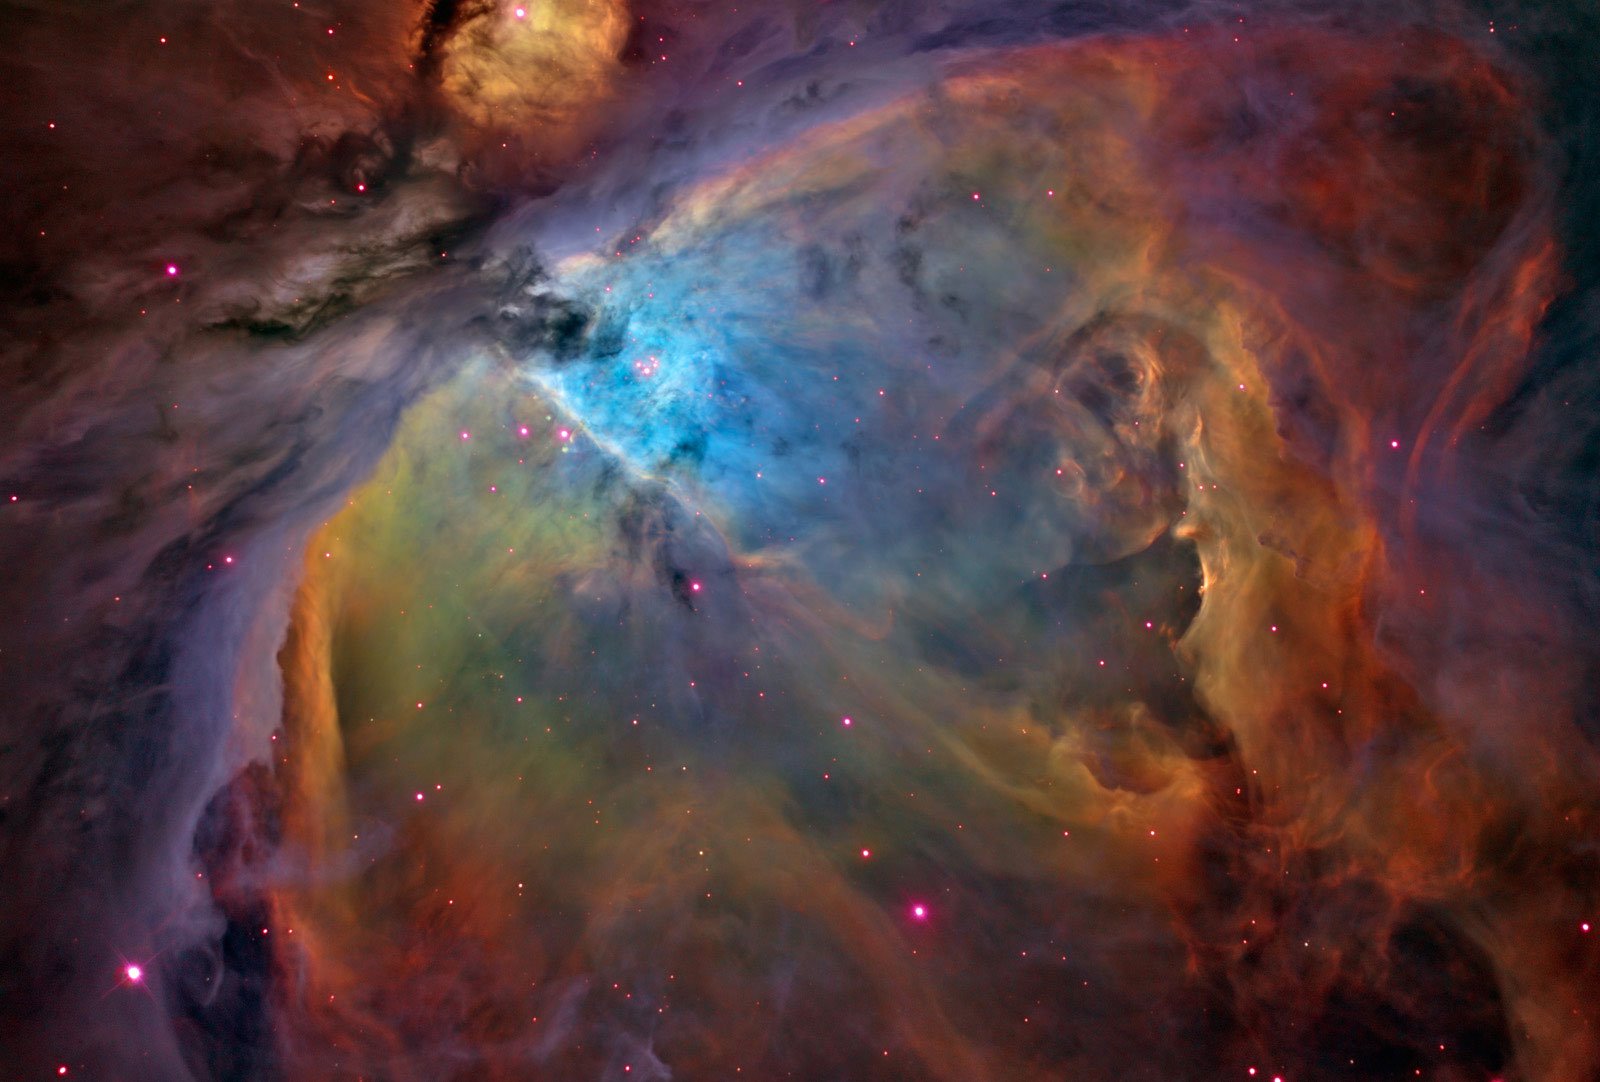
fog, star, atmosphere, color, space, galaxy, explosion, nebula, outer space, farbenspiel, universe, gases, astronomical object, galaxies, star clusters